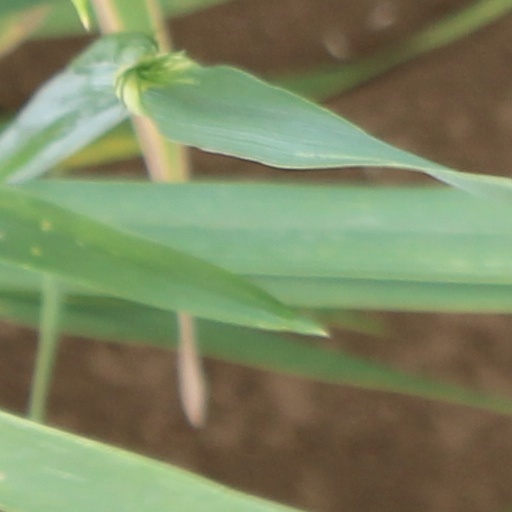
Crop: wheat